Friedrich Melchior, Baron von Grimm

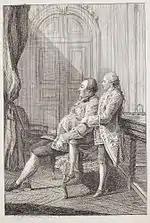
Grimm's employer Louis Philippe I, Duke of Orléans, a lover of theatre, with his son. Engraving by Carmontelle, 1759

Eventually, Grimm counted among his 16 (or 25) subscribers: Princess Luise Dorothea of Saxe-Meiningen, Princess Caroline Louise of Hesse-Darmstadt, Louisa Ulrika of Prussia, Henry of Prussia, Catherine II of Russia, Leopold II, Holy Roman Emperor, Gustav III of Sweden, and many princes of the smaller German states, as Charles Frederick, Grand Duke of Baden, Karl August, Grand Duke of Saxe-Weimar-Eisenach, Charles Alexander, Margrave of Brandenburg-Ansbach, William Henry, Prince of Nassau-Saarbrücken, and Frederick Michael, Count Palatine of Zweibrücken. Between 1763 and 1766, Grimm attempted to recruit Frederick the Great as a subscriber. Mme Geoffrin, whose Paris salon Grimm frequented, enrolled Stanislas Poniatowski as a subscriber, writing him: "Here is your first number, together with Grimm's accompanying letter. Your Majesty will see that it is important that no copies be made. The German courts are very loyal to Grimm in this particular. I may even say to Your Majesty that negligence on this point could have serious consequences for me, the matter having passed through my hands."